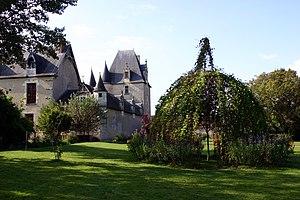
Le château de Fougères-sur-Bièvre est situé en France sur la Bièvre, en plein centre du village de Fougères-sur-Bièvre, dans le département de Loir-et-Cher en région Centre-Val de Loire.